Indonesia–Malaysia border

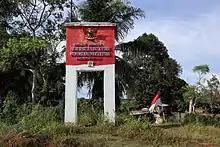
Easternmost boundary marker on the Indonesian-Malaysia border on Sebatik Island

The territorial division of Borneo gained scant Dutch attention until the arrival of British soldier James Brooke in Sarawak in 1841, which the Dutch East Indies Government in Batavia (Jakarta) sensed as a threat to their hegemonic position over Bornean coastal trade. This drove the Dutch Governor General, J.J. Rochussen, to issue a decree in February 1846 outlining Dutch terrestrial interests (as opposed to mere coastal control) over Borneo. This document provided a fait-accompli division of Borneo based on the flow of watersheds. This decree was essentially the blueprint that the Dutch subsequently negotiated with the British that resulted in the Anglo-Dutch Treaty of 1891.